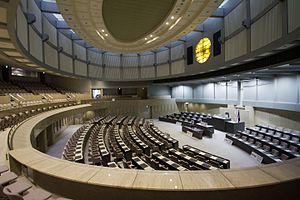
Assemblée métropolitaine de Tokyo
L'Assemblée métropolitaine de Tokyo est le parlement préfectoral de Tokyo.